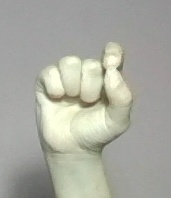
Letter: fa